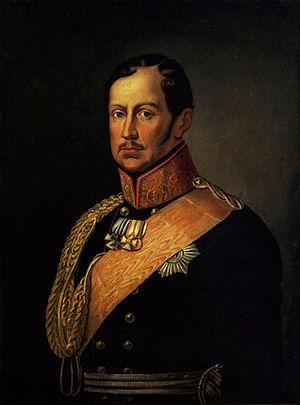
Frédéric-Guillaume III, né le 3 août 1770 à Potsdam et mort le 7 juin 1840 à Berlin, est roi de Prusse du 16 novembre 1797 à sa mort.